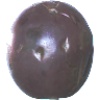
Label: passion_fruit